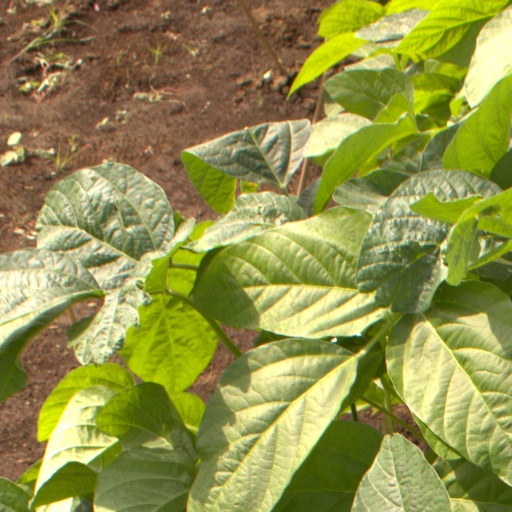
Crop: soybean